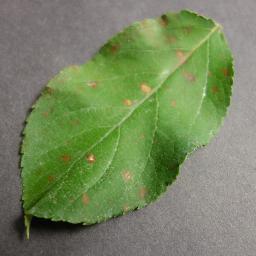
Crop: apple
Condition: cedar_rust